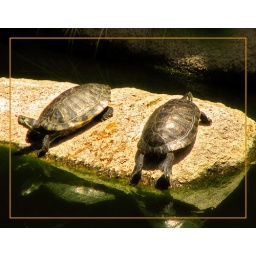
Two sunbathing turtles cast reflections in the water at the Phoenix Zoo in Phoenix, Arizona.